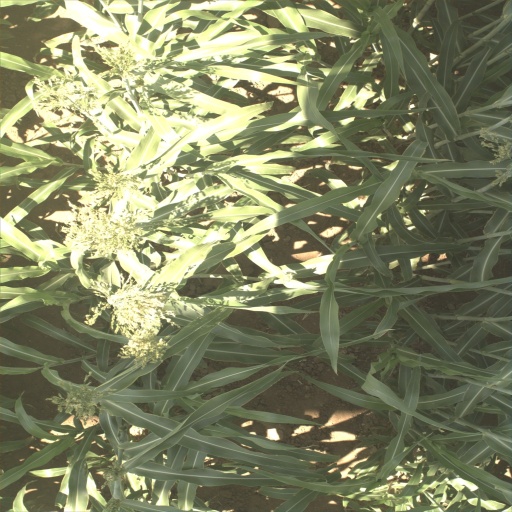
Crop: sorghum